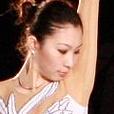
Age: 23